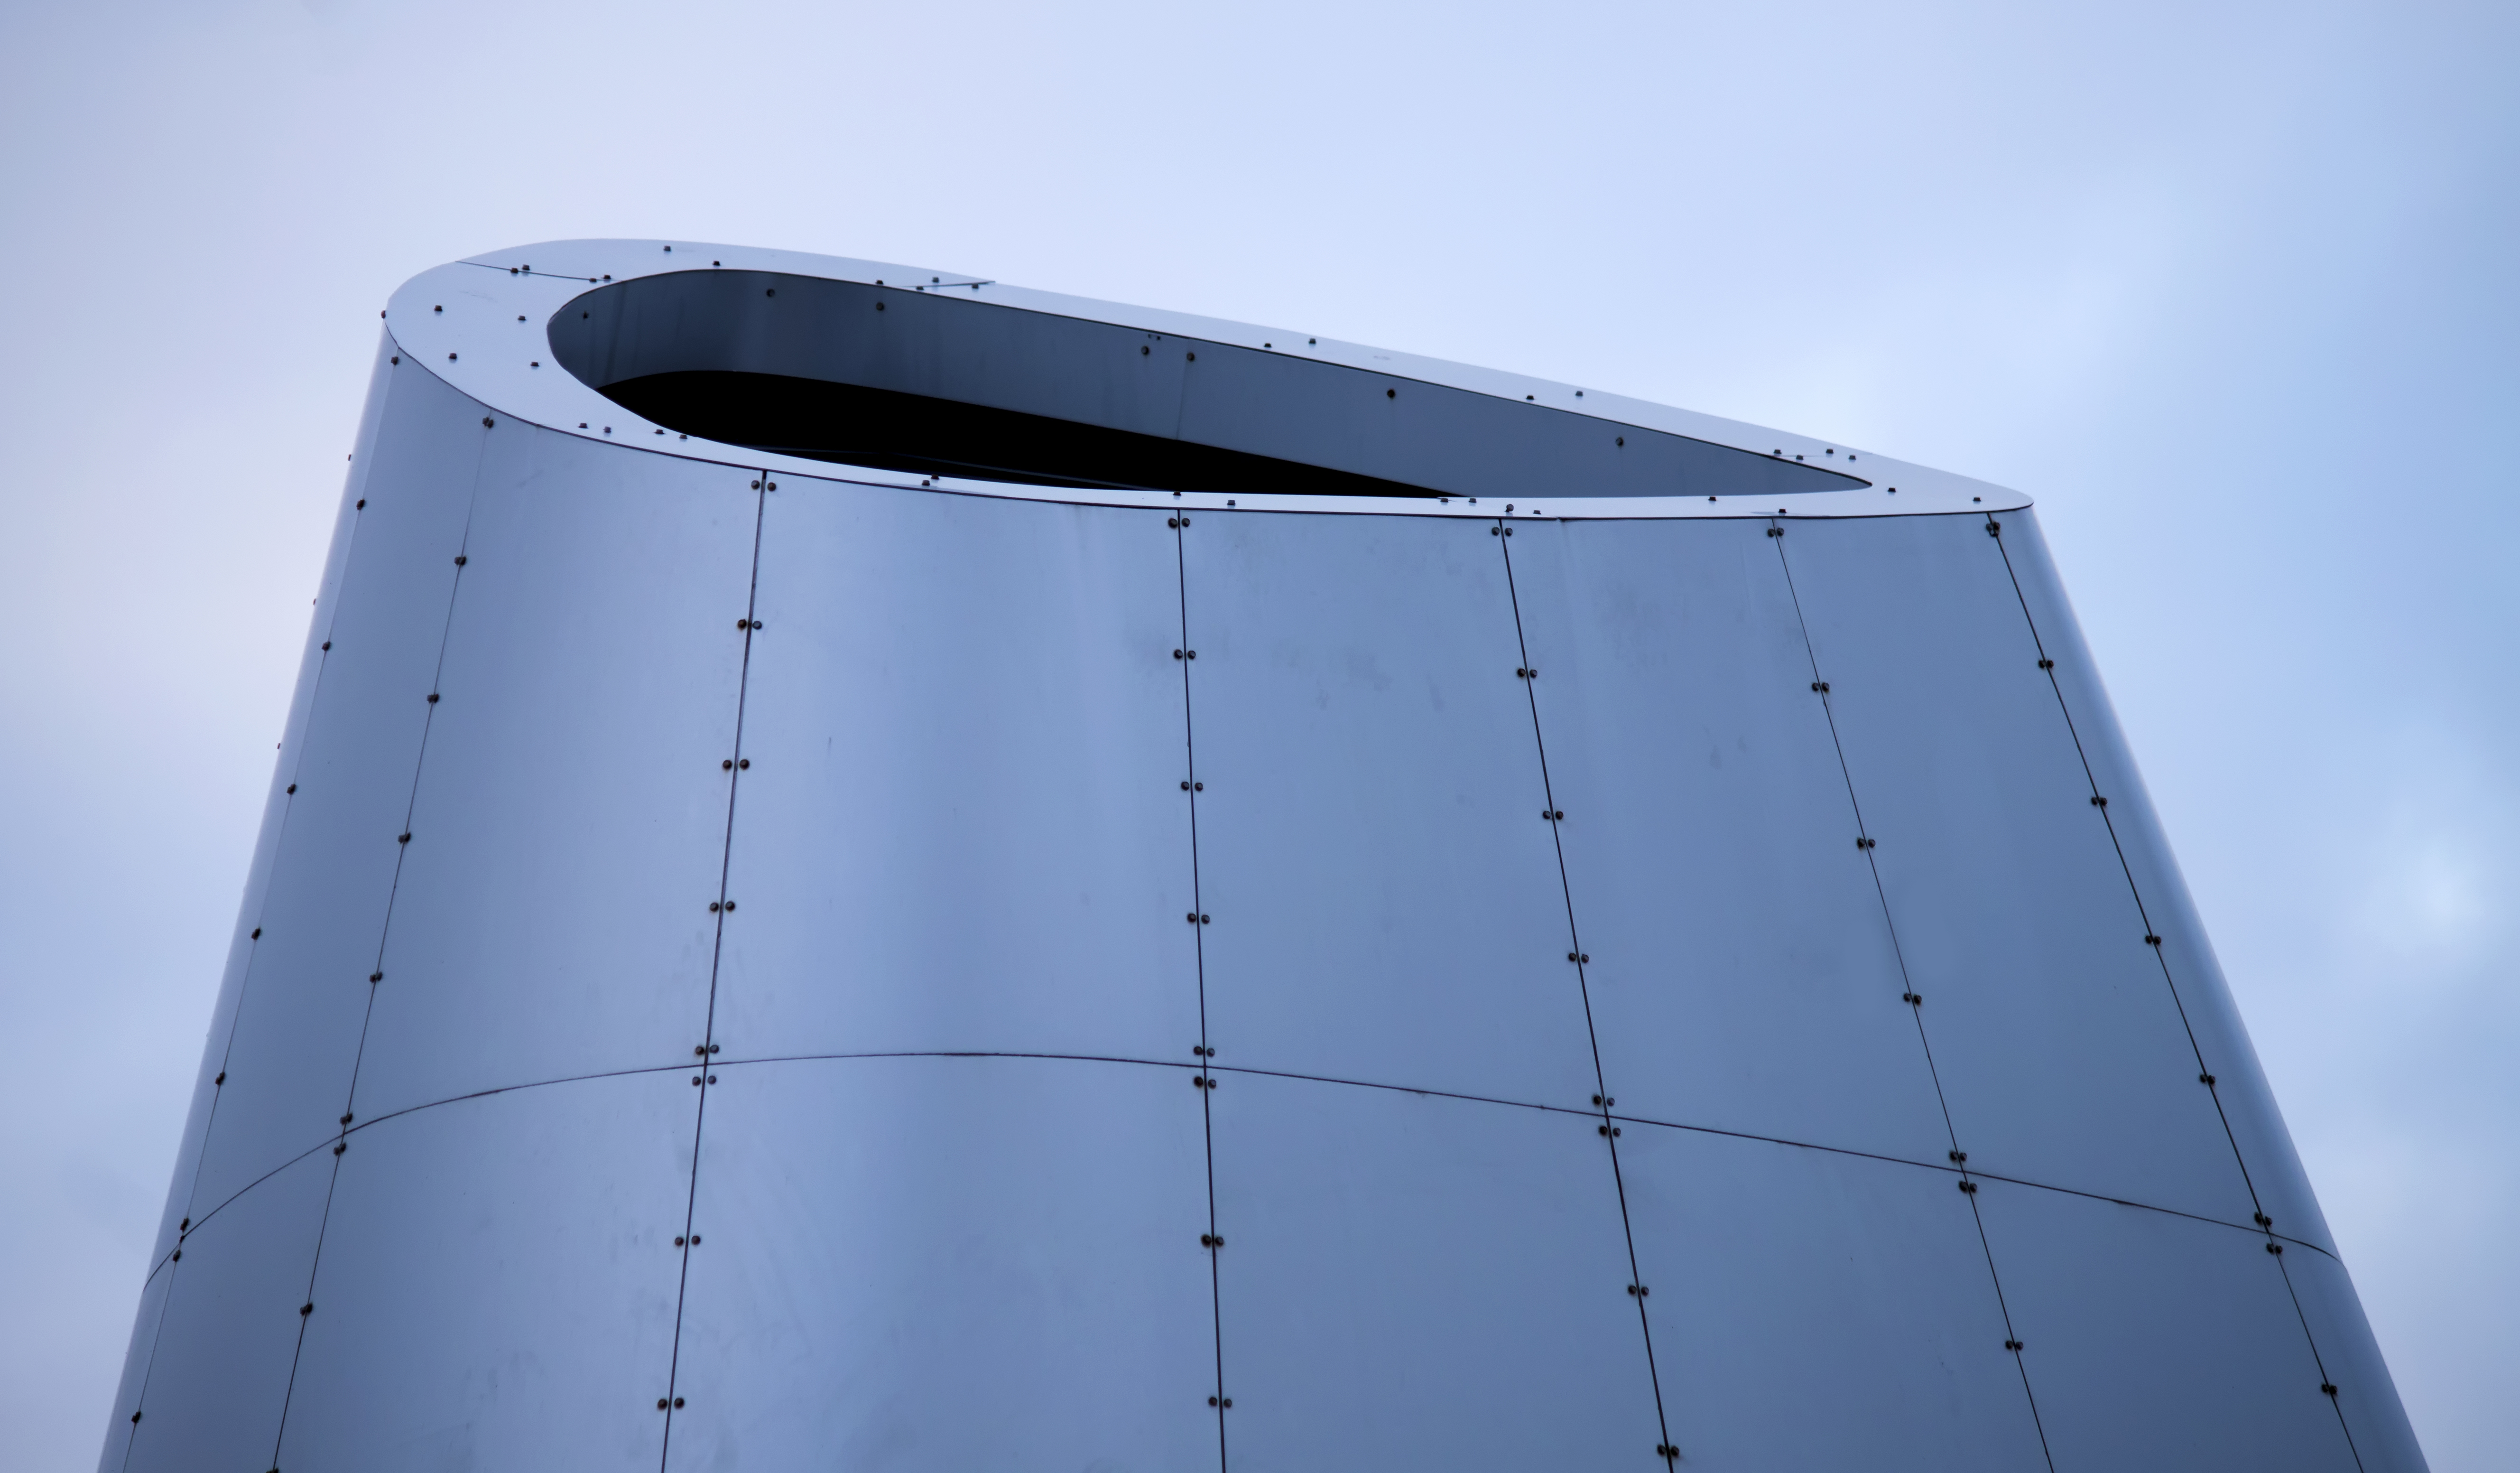
abstract, architecture, structure, skyscraper, line, mast, facade, blue, modern, stadium, finland, helsinki, meilahti, ventilation, daylighting, sport venue, storage tank